WCMT-FM

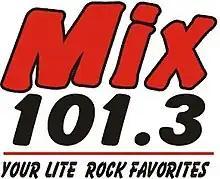
Former logo

During the transition from 101.7 to 101.3, WCMT-FM constructed a new 349-foot tower off the Ken Tenn highway near South Fulton which allowed WCMT-FM to send a powerful signal that stretched to Paducah, Kentucky and Jackson, Tennessee. WCMT-FM is the most powerful station in the immediate local market.